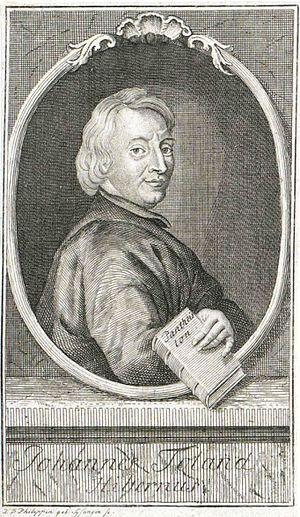
John Toland est un philosophe irlandais.